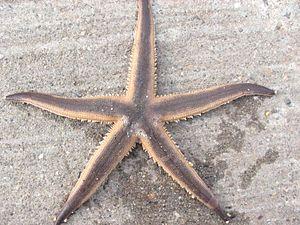
Les Luidia sont un genre d'étoiles de mer, le seul de la famille des Luidiidae.